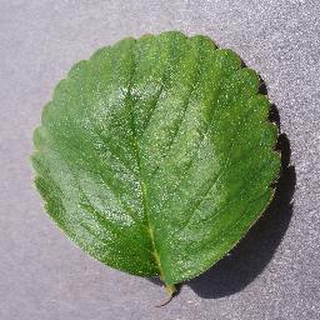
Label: healthy_strawberry